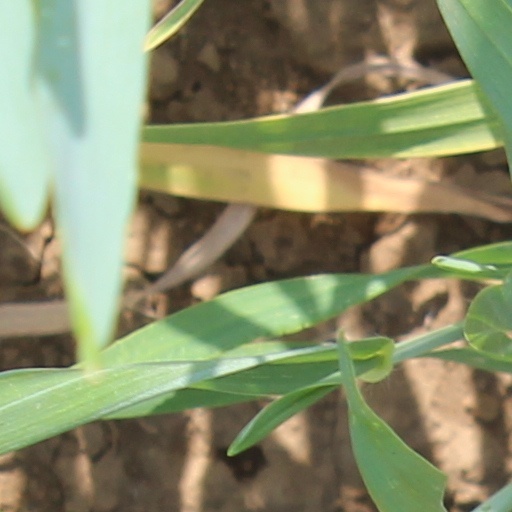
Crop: wheat